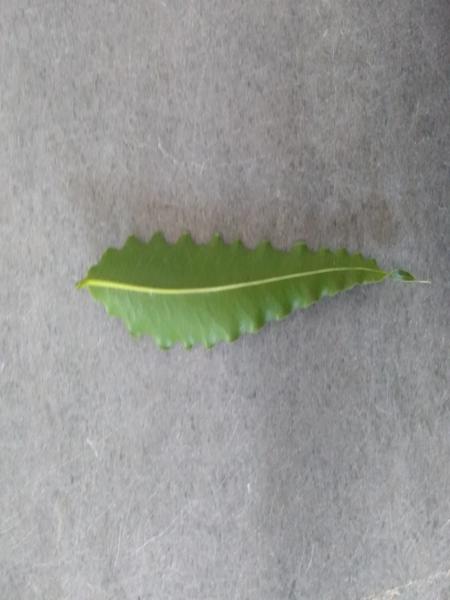
Plant: ashoka